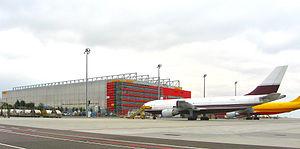
European Air Transport Leipzig GmbH est une compagnie aérienne cargo allemande fondée en 2005, l'une des quatre compagnies aériennes de DHL, branche de la Deutsche Post. Son code AITA est QY.